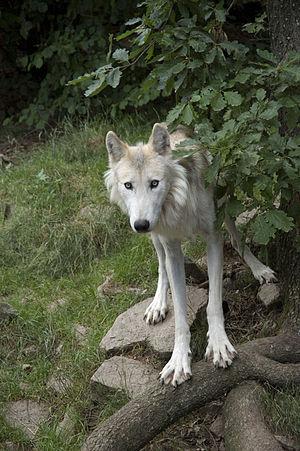
Loup du Canada - Parc à Loups du Gévaudan
Le parc à loups du Gévaudan est un parc animalier situé à Sainte-Lucie, sur la commune de Saint-Léger-de-Peyre près de Marvejols, en Lozère. Il regroupe plus d'une centaine de loups, répartis dans deux parcs.